Zilog

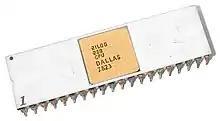
Zilog's iconic 8-bit processor, the Z80. Pictured is one of the first Z80s ever made.

Zilog went public in 1991, but was acquired in 1998 by Texas Pacific Group for $527 million. Curtis Crawford replaced Sack and changed the company's direction towards 32-bit data communications processors.